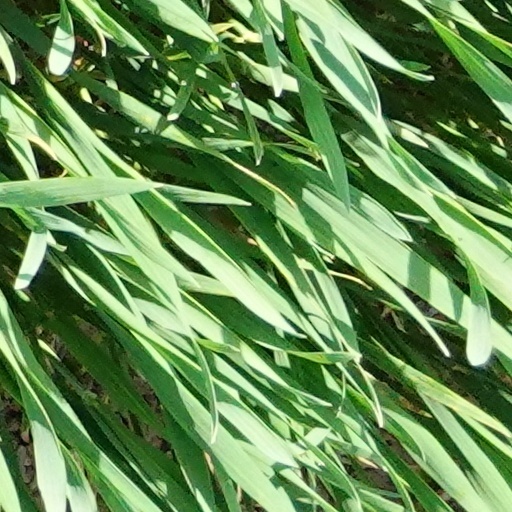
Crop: wheat